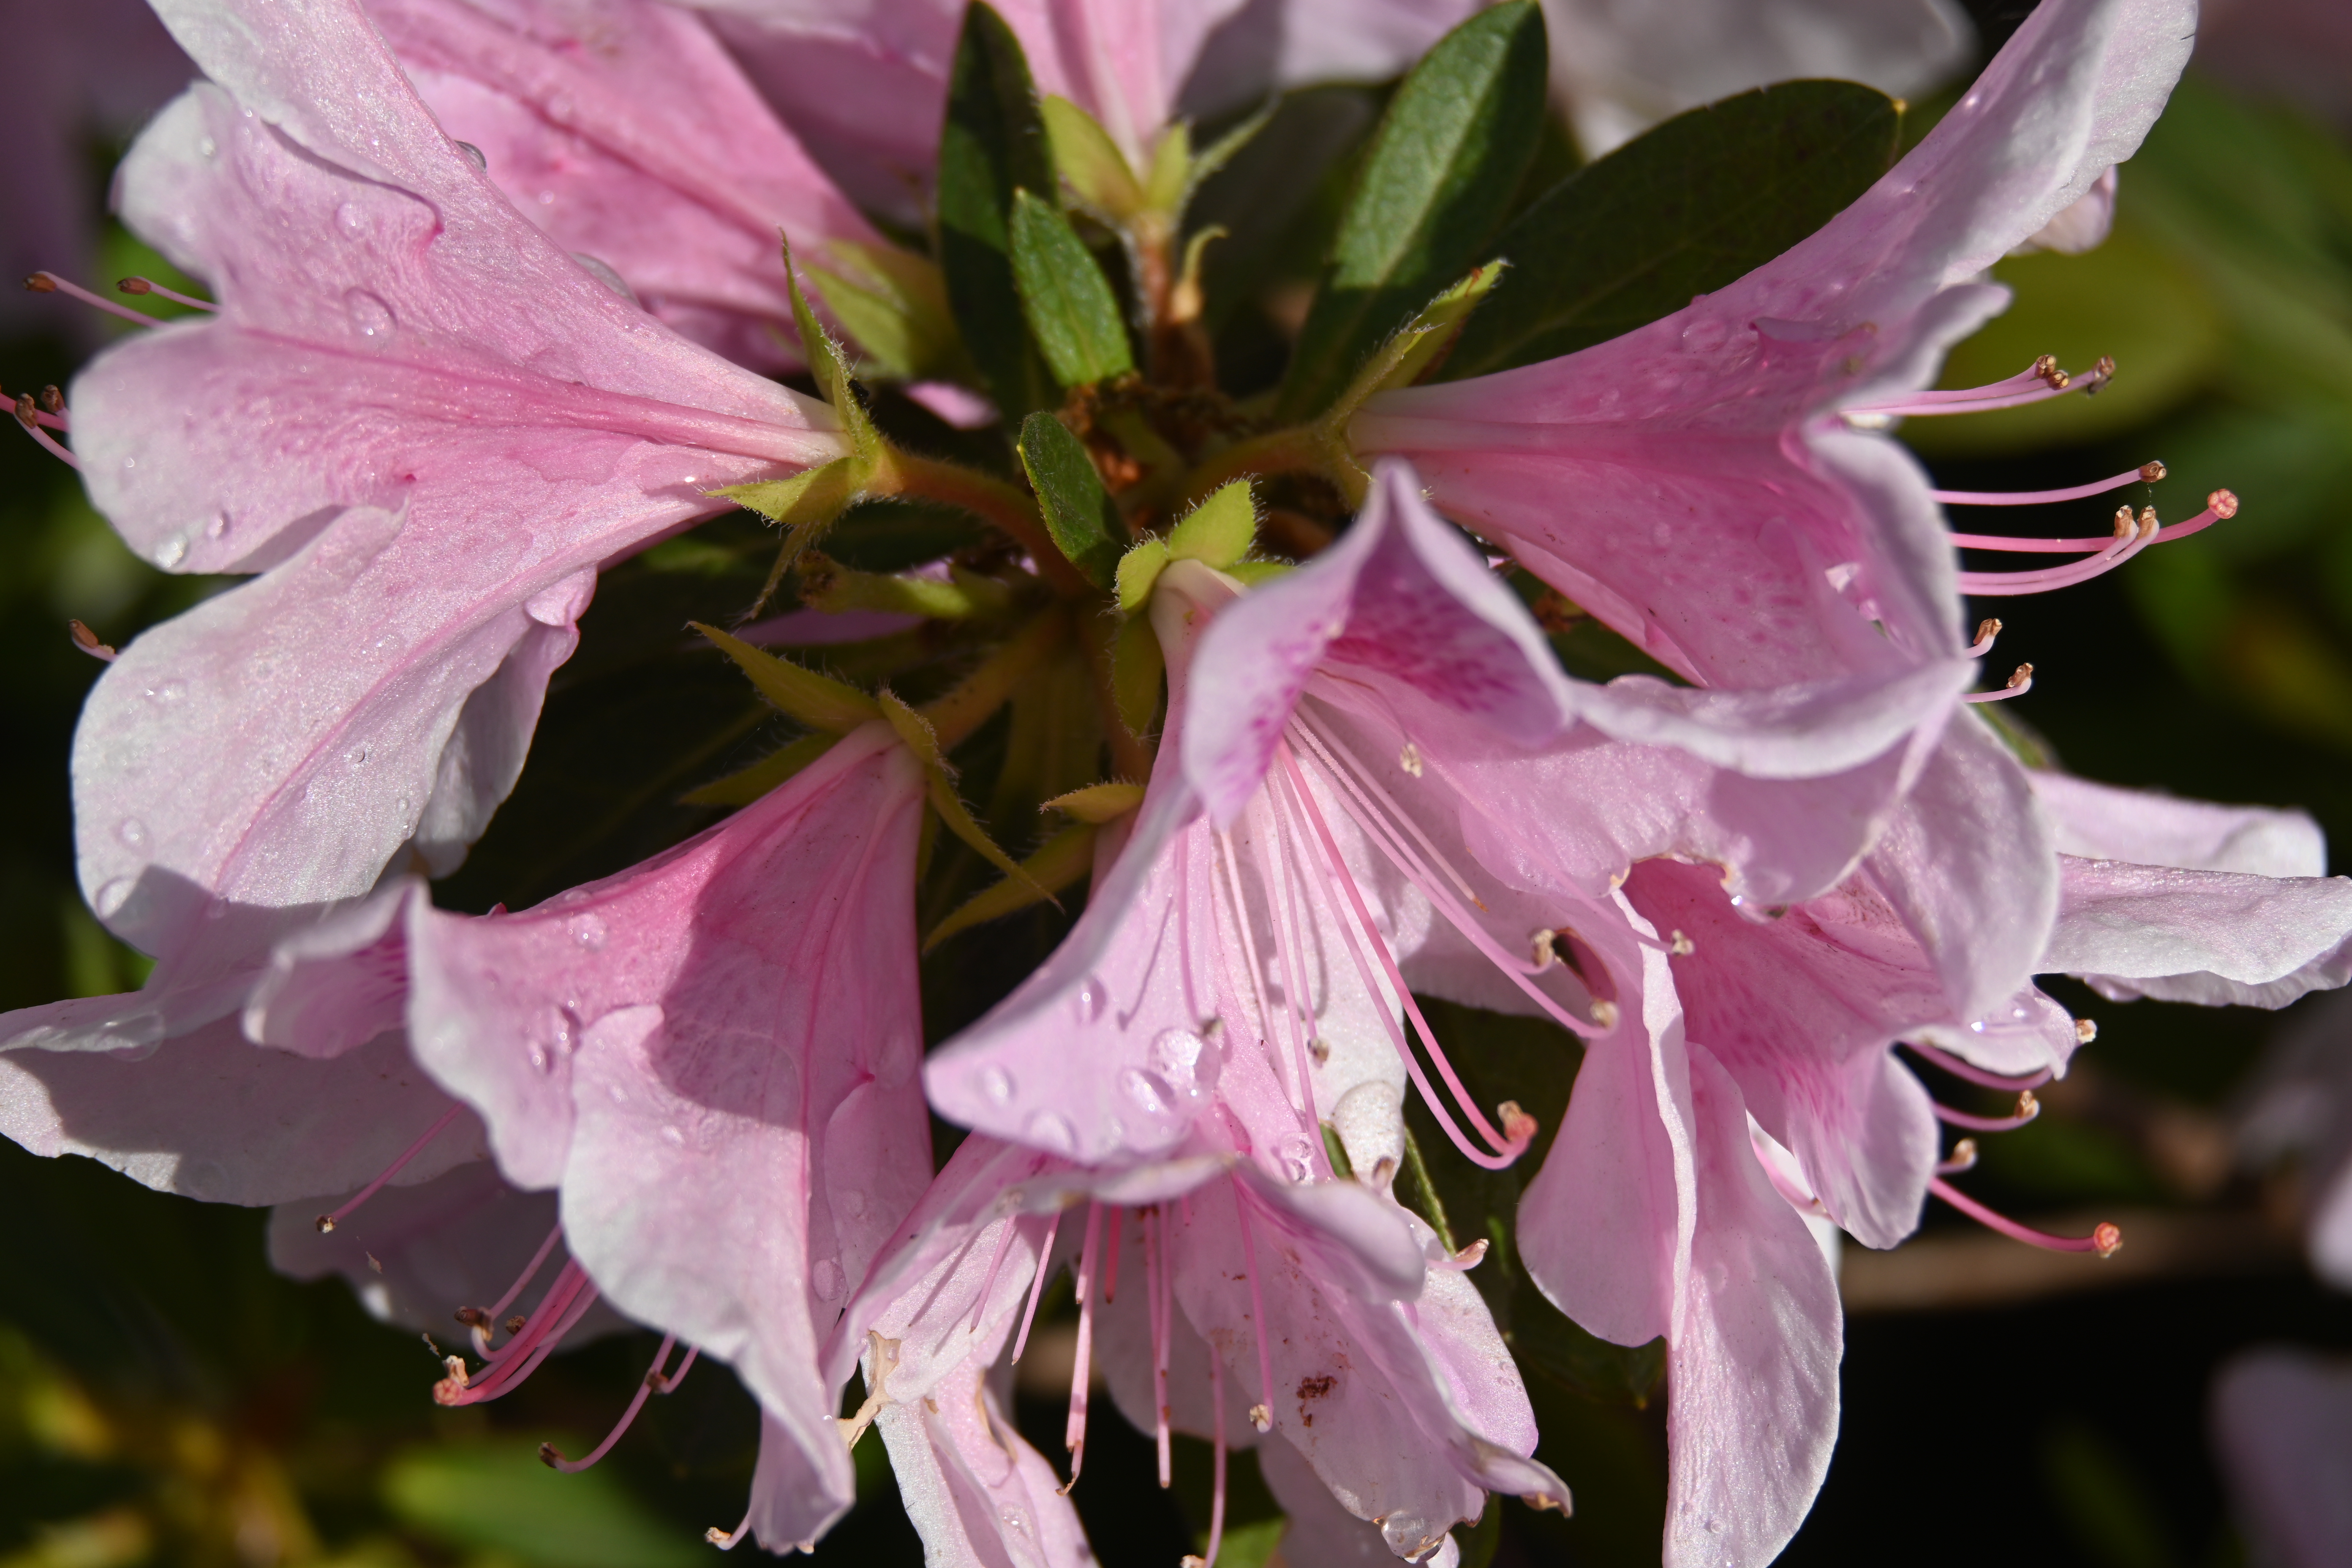
dallas, texas, arboretum, dallas arboretum, flowers, pink, azaleas, pink azaleas, nature, outdoors, gardens, sunlight, morning light, flower, plant, petal, botany, terrestrial plant, herbaceous plant, flowering plant, magenta, close up, lily, annual plant, Lily order, pollen, plant stem, Pedicel, lily family, floristry, monocotyledon, amaryllis family, photography, rhododendron, houseplant, malvales, four o clock family